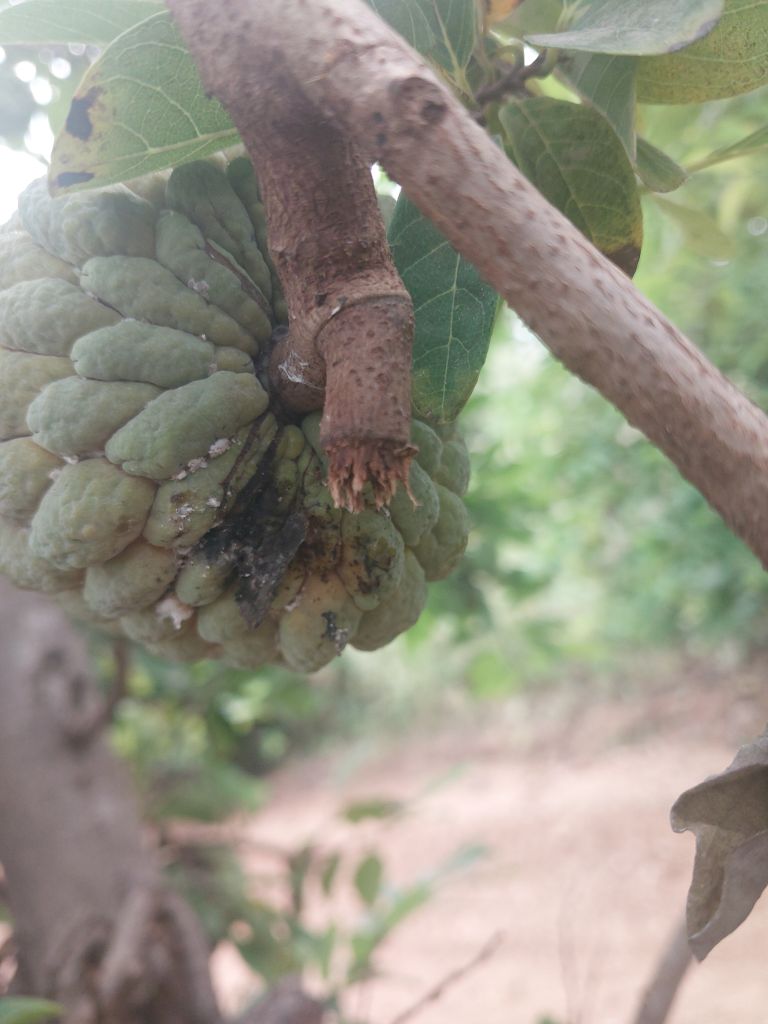
Disease label: Athracnose